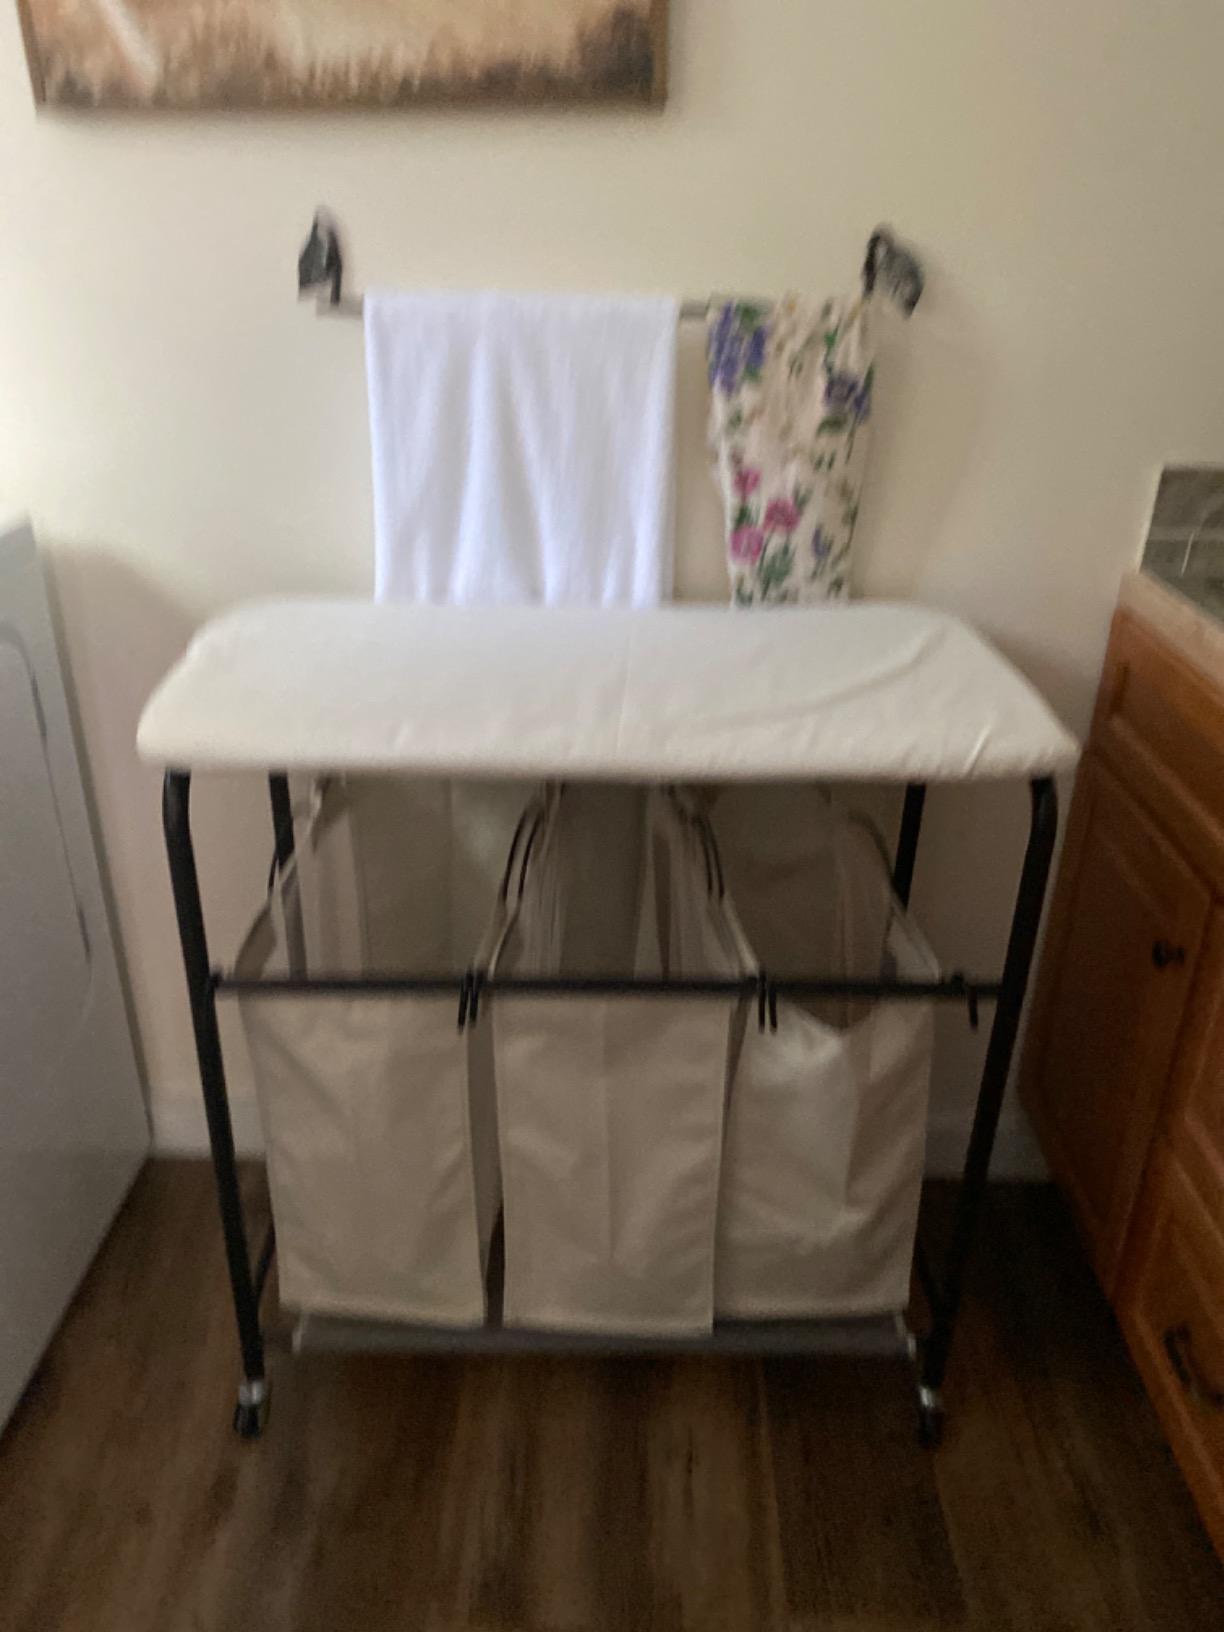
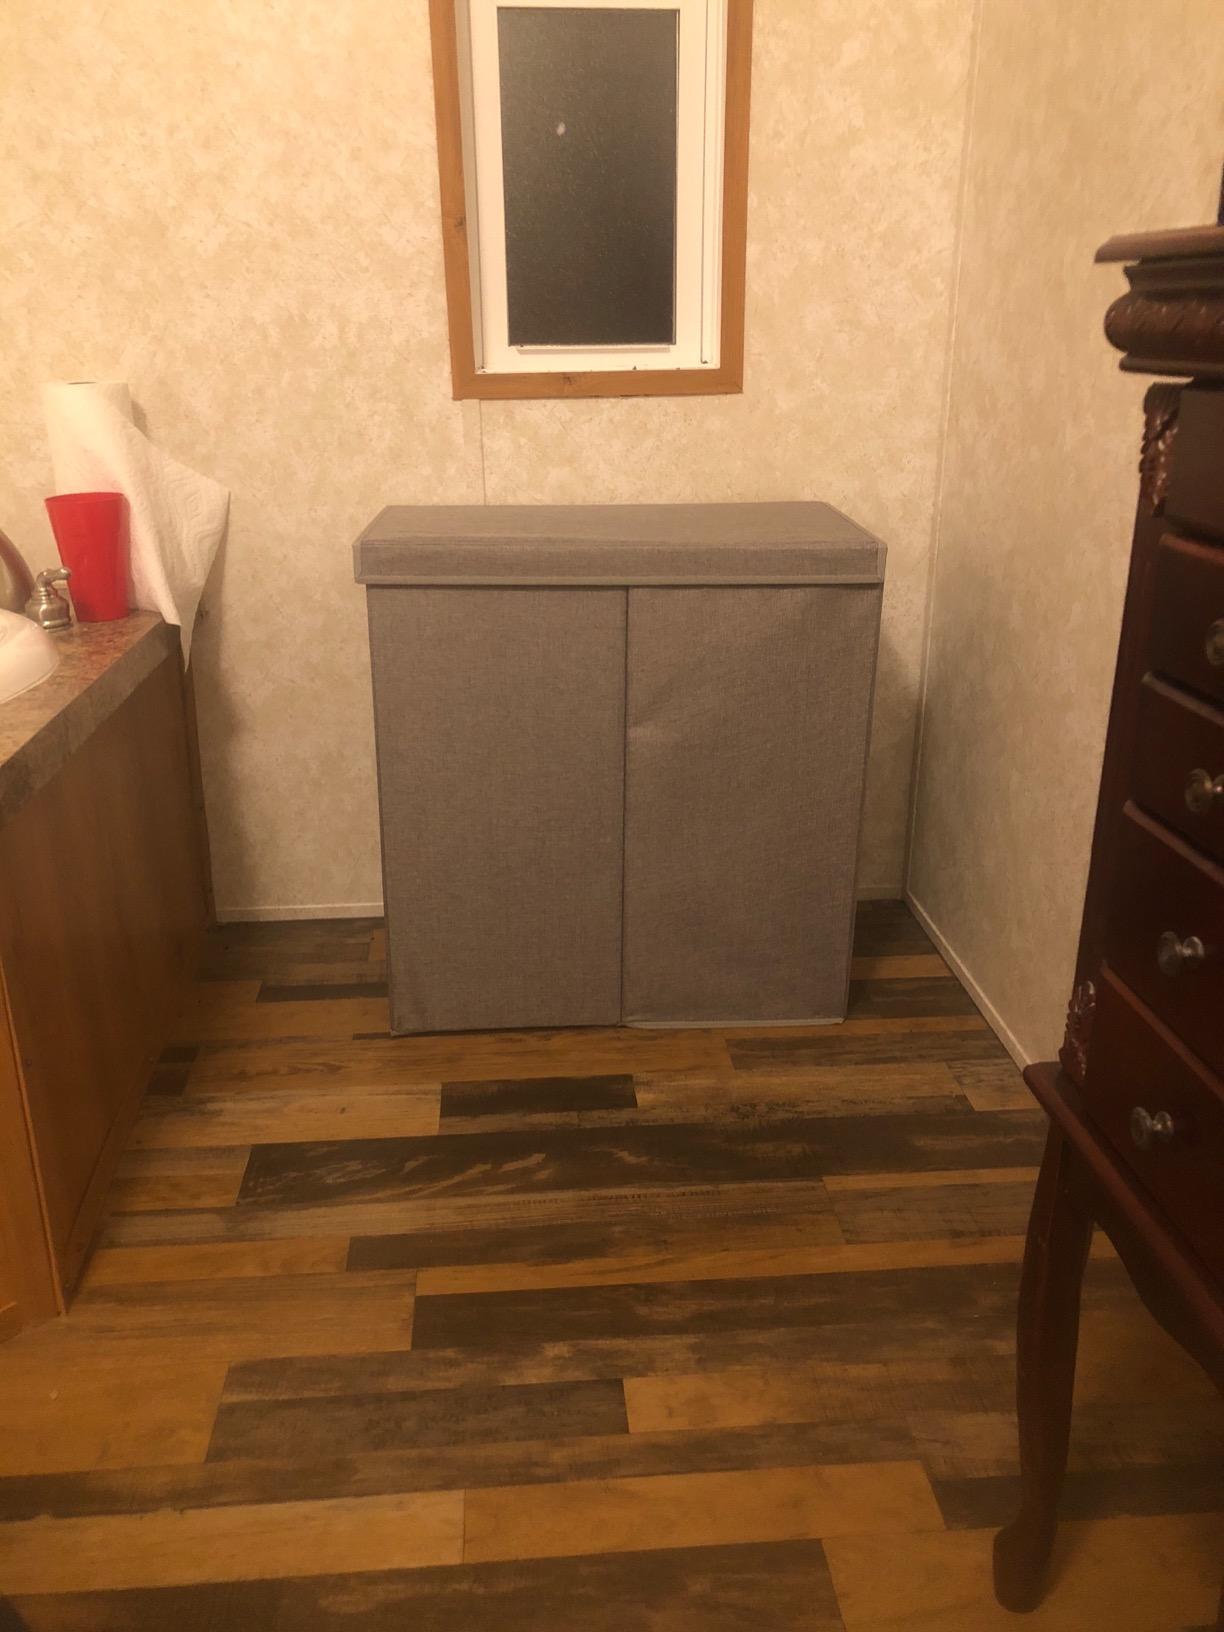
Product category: items_hamper
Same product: no